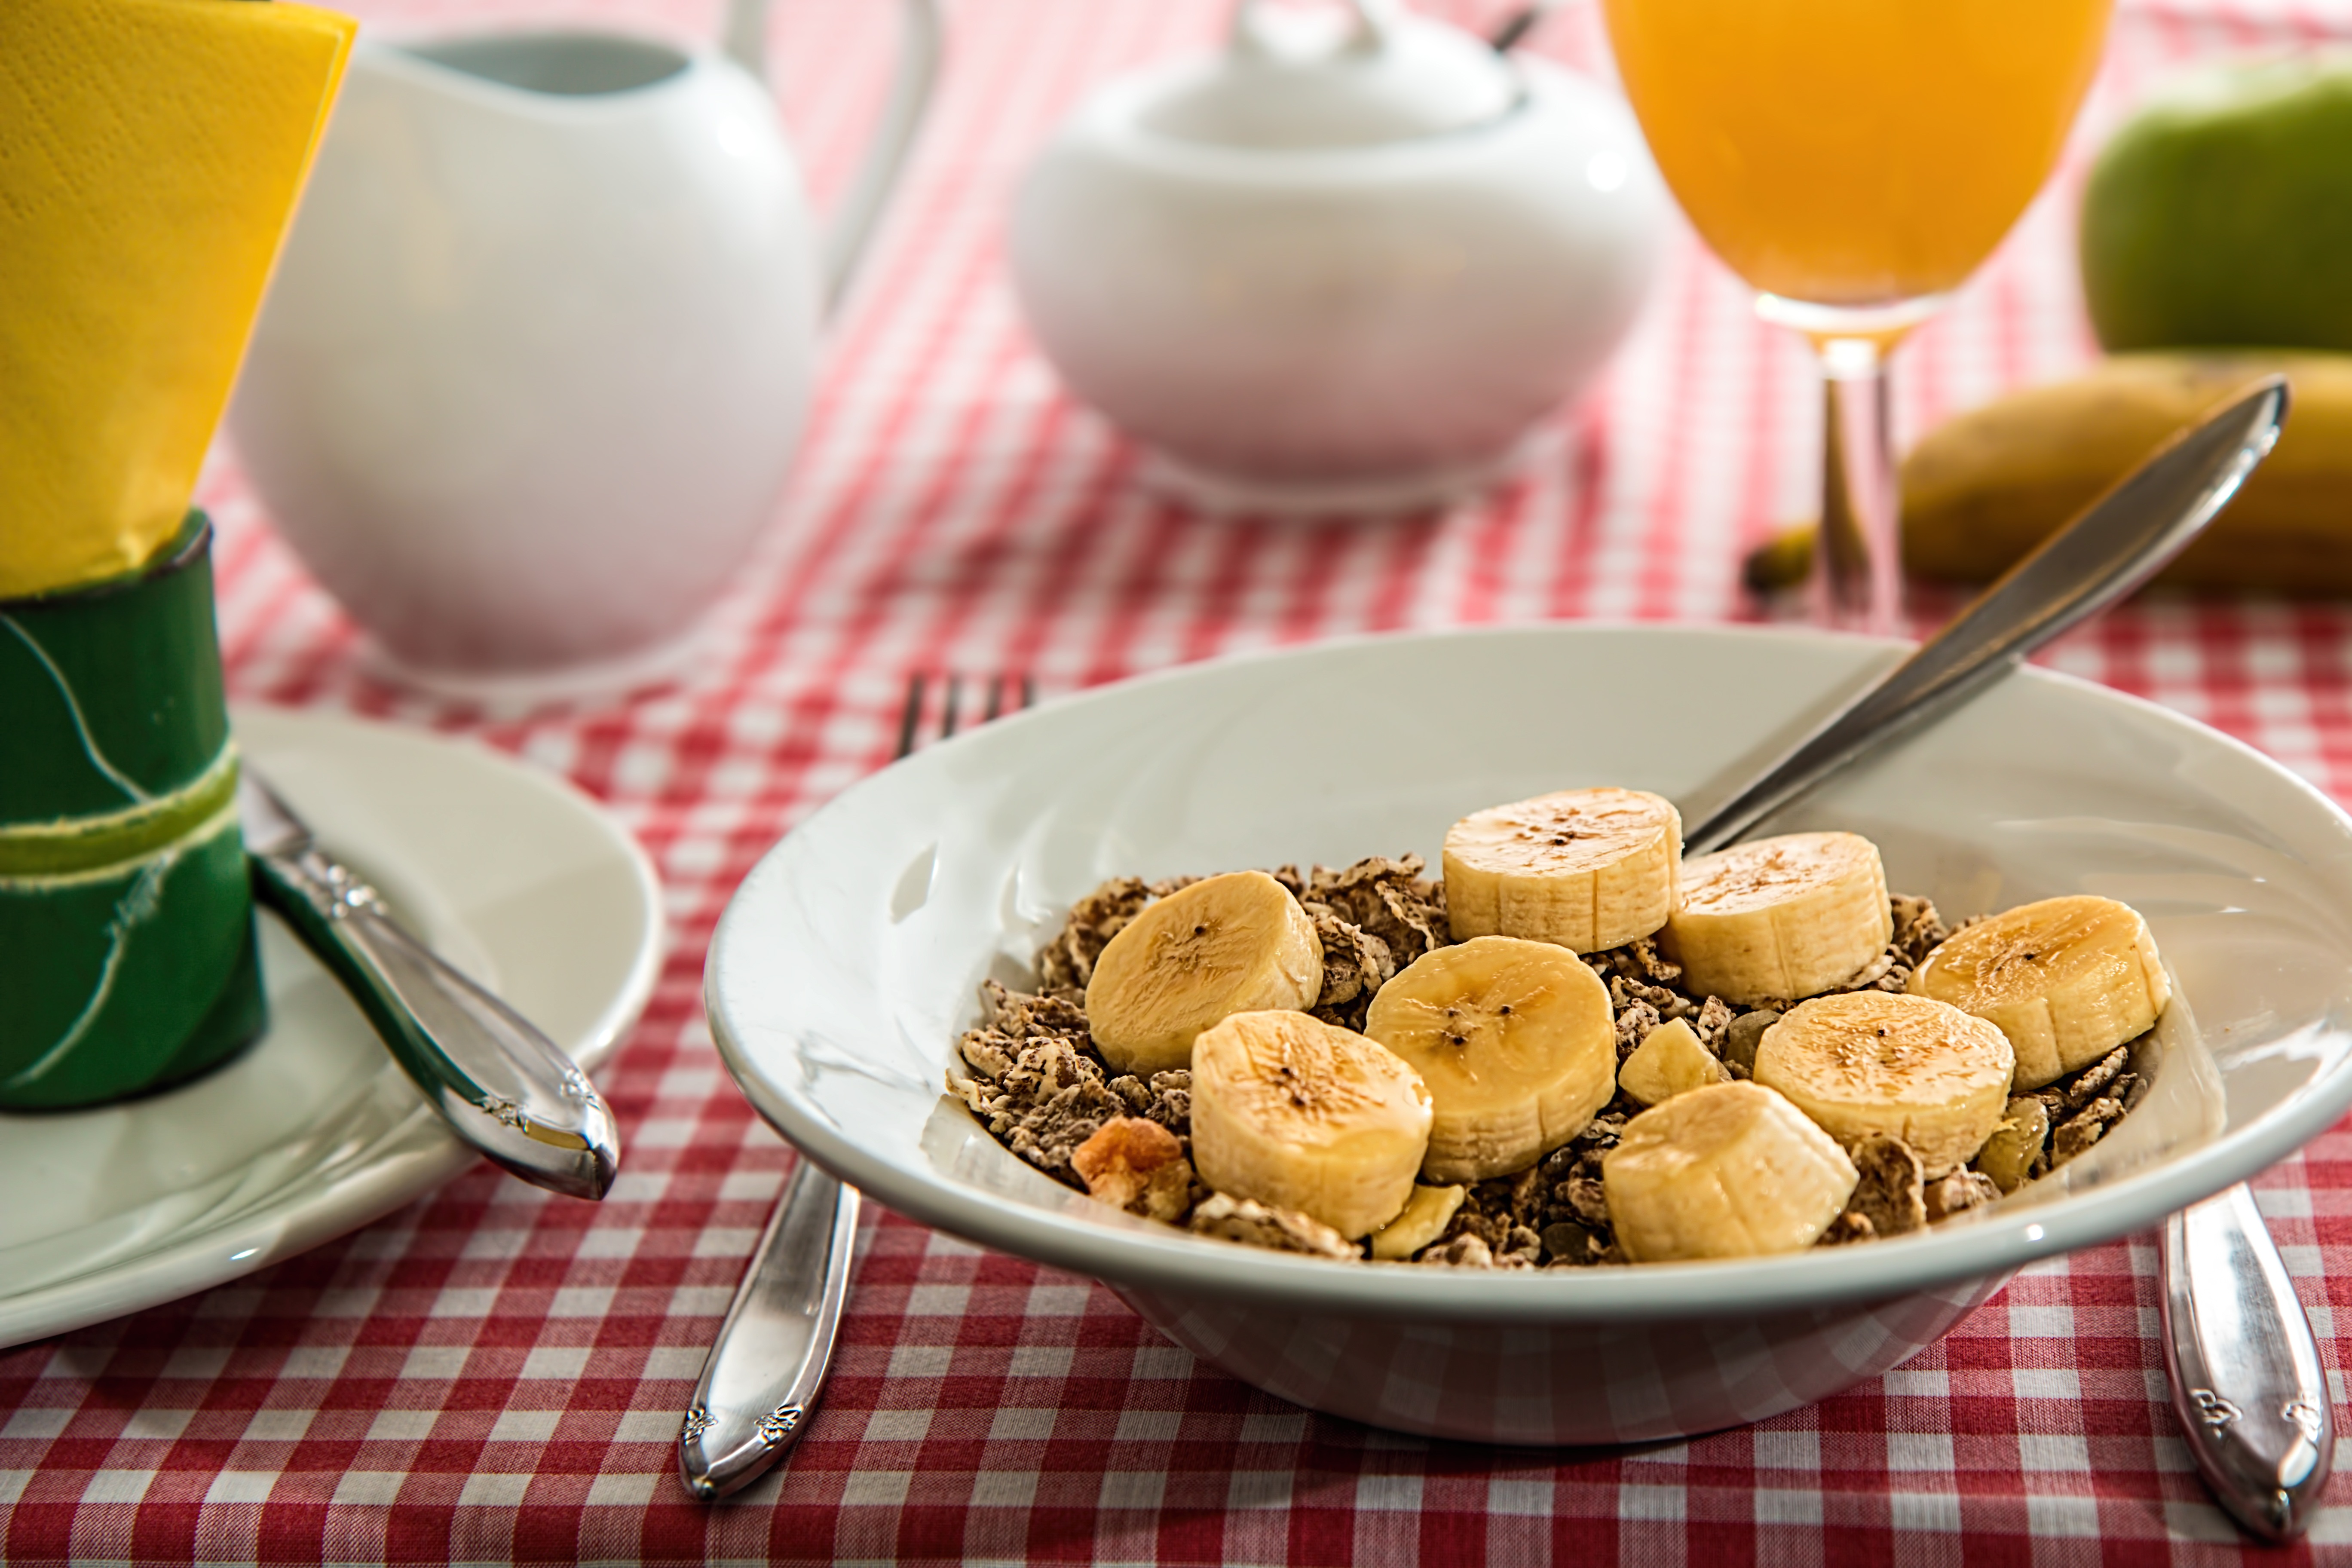
table, plant, grain, fruit, morning, bowl, dish, meal, food, produce, banana, lifestyle, breakfast, baking, healthy, dessert, eat, cuisine, fitness, cereal, energy, tablecloth, milk jug, juice, coconut, eating, nutrition, table setting, fiber, flakes, vegetarian food, diet, flavor, flowering plant, sugar bowl, land plant, snack food